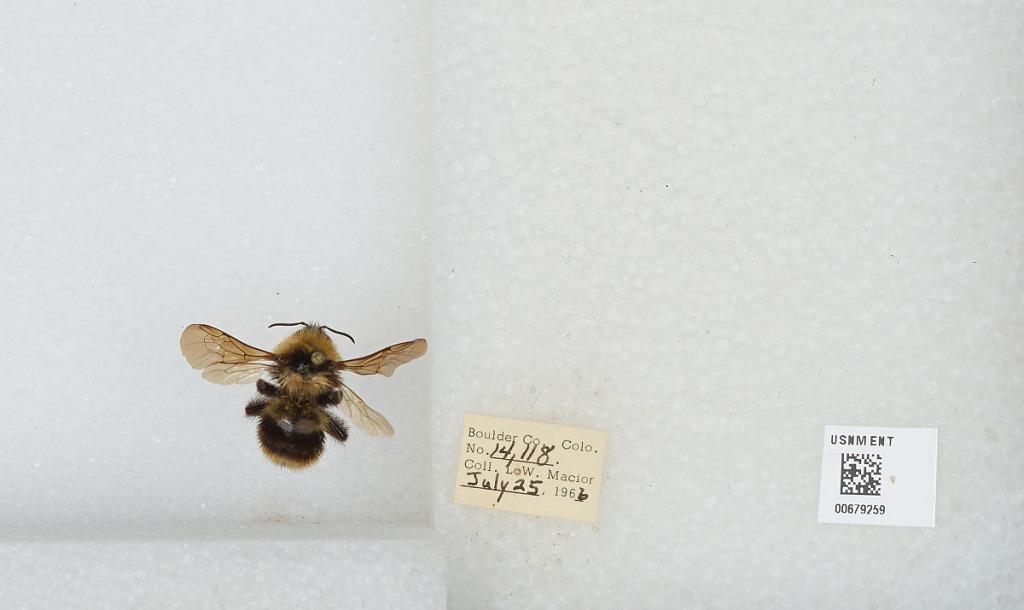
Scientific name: Bombus (Bombus) occidentalis Greene
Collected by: L. Macior
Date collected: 1966-7-25
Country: United States
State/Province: Colorado
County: Boulder
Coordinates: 40.0017, -105.308